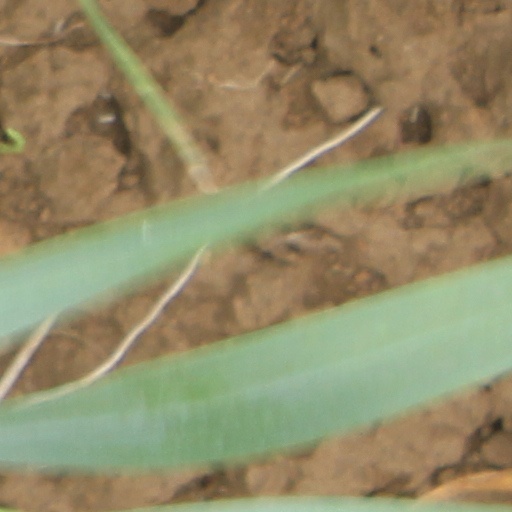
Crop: wheat